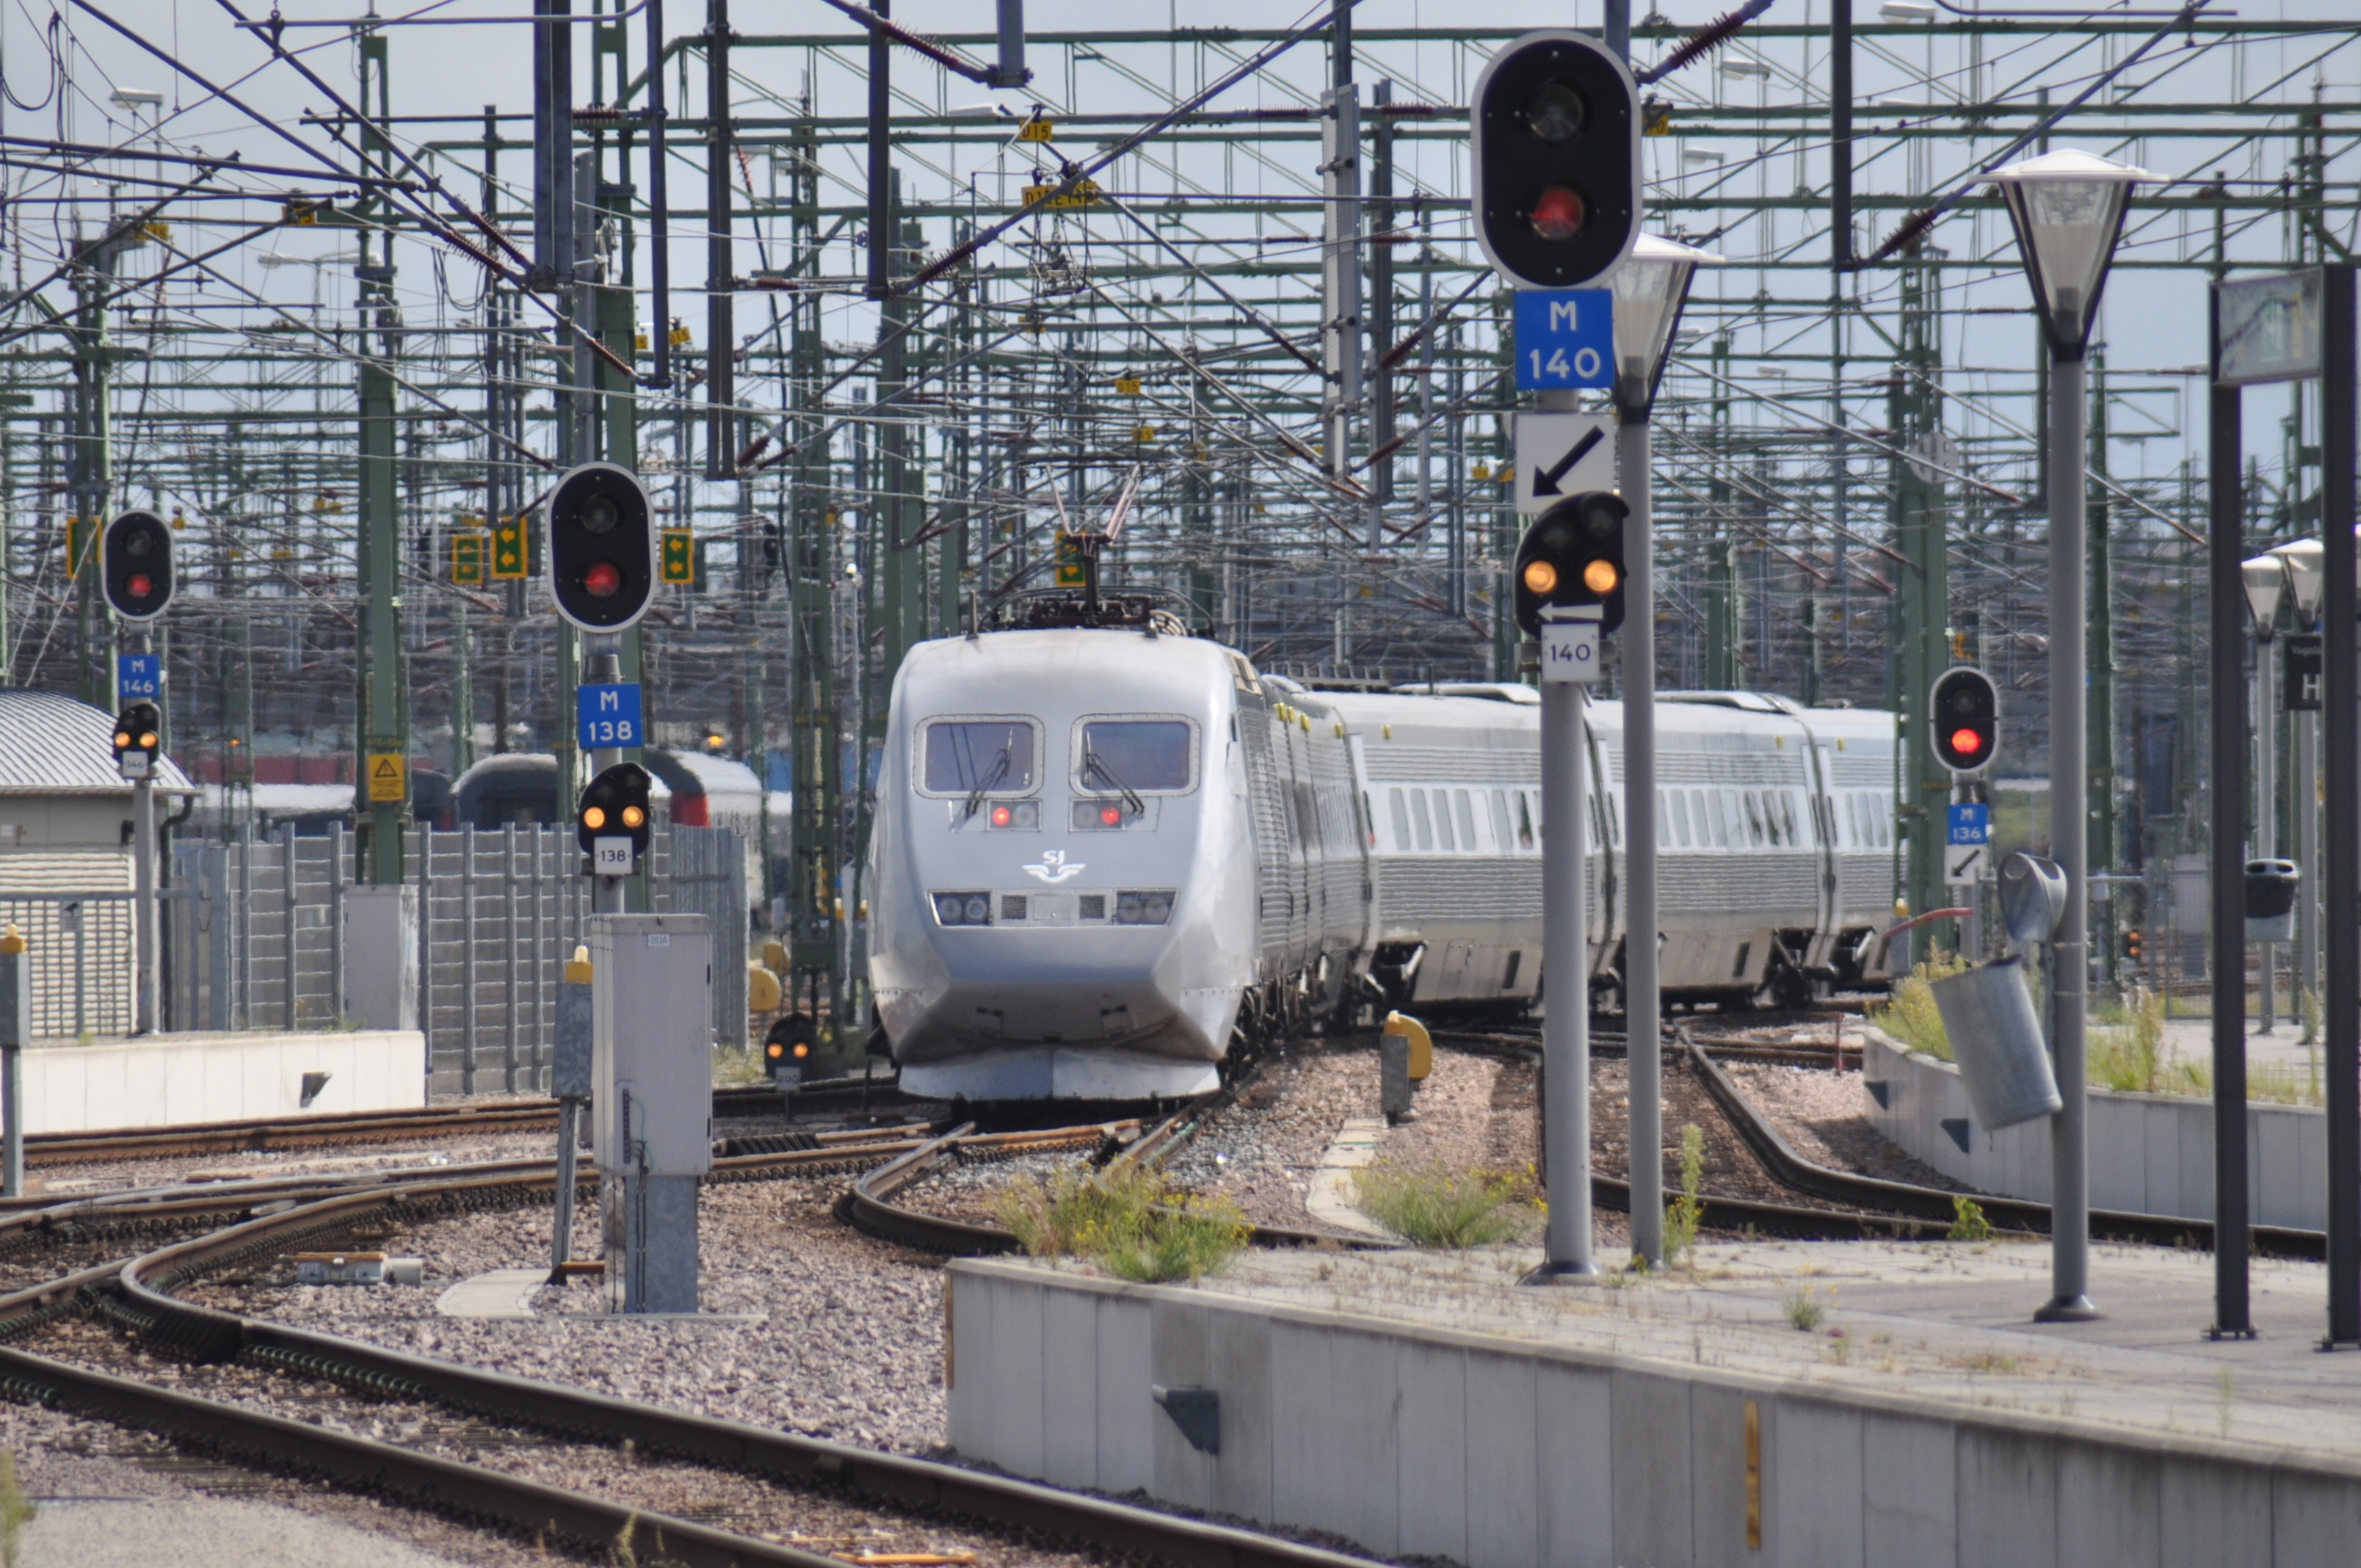
track, railway, city, urban, train, travel, transport, vehicle, station, train station, signal, electricity, public transport, departure, sweden, hst, scandinavia, swedish, sj, rail transport, highspeed, intercity, high speed, x2, malmo, x2000, rolling stock